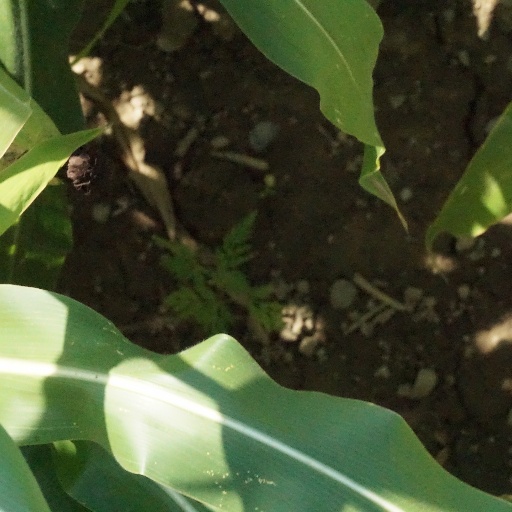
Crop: maize; corn